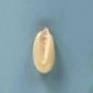
Maize quality: Good